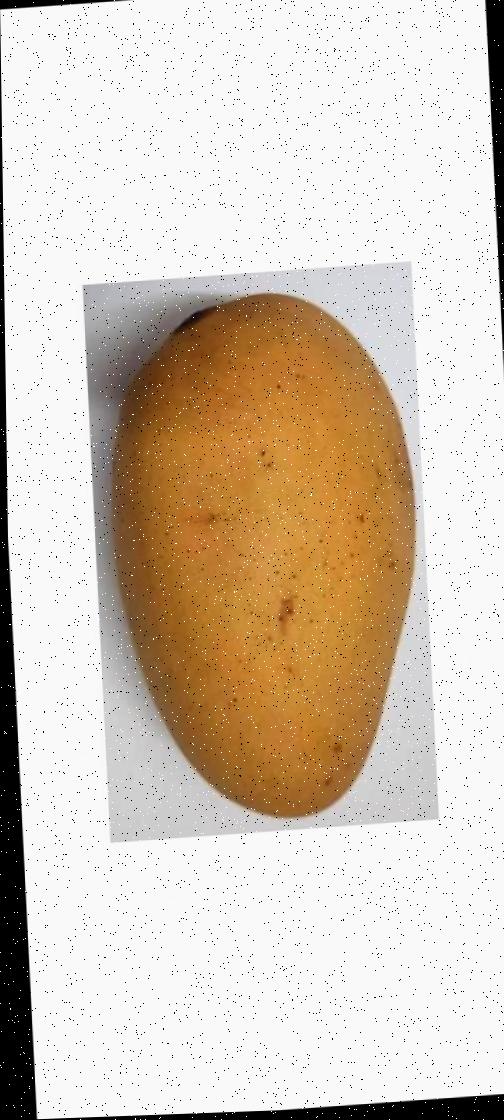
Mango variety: Katimon